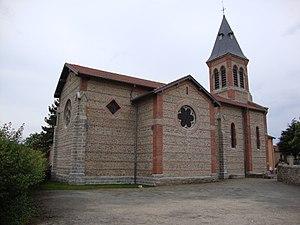
Rivas est une commune française située dans le département de la Loire en région Auvergne-Rhône-Alpes.